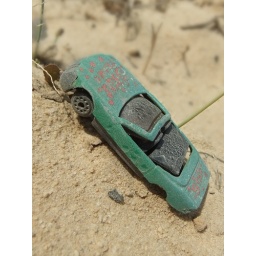
toy car in the sand